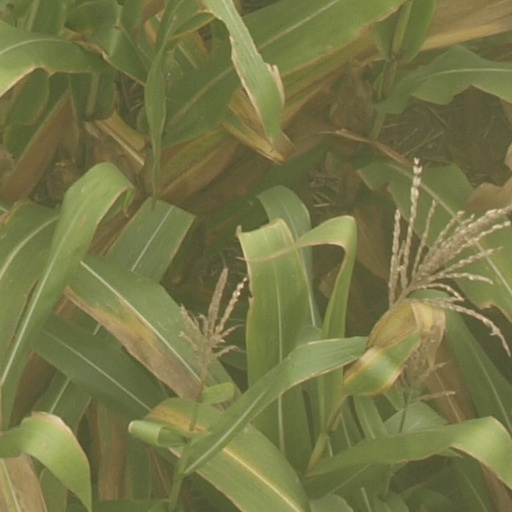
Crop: maize; corn